List of Massachusetts Institute of Technology faculty

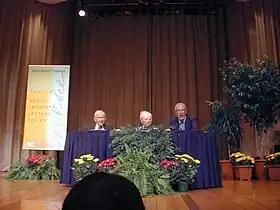
Institute Professors Emeriti and Nobel Laureates (from left to right) Franco Modigliani, Paul Samuelson and Robert Solow, pictured in 2000

This list of Massachusetts Institute of Technology faculty includes current, emeritus, former, and deceased professors, lecturers, and researchers at the Massachusetts Institute of Technology. Faculty members who have become Institute Professors, Nobel Laureates, MacArthur Fellows, National Medal of Science recipients, or have earned other significant awards and made significant contributions are listed below.